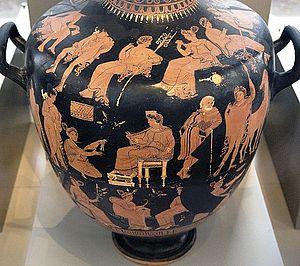
Assemblée divine (épaule). Mystères d'Éleusis, Déméter et Métanire (panse). Hydrie apulienne à figures rouges, v. 340 av. J.-C.
Le groupe des vases funéraires apuliens peints est un complexe cohérent de 29 vases, plat, assiettes, fragments de vases et groupes de fragments. Ces pièces font partie de la collection d'antiquités de l'Altes Museum de Berlin. L'ensemble consiste en vases en partie surdimensionnés et précieux, richement ornés avec des figures du « style riche » de la céramique à figures rouges d'Apulie. Des pièces de qualité moyenne ou inférieure les accompagnent. Ces pièces proviennent vraisemblablement de la fouille sauvage d'une tombe pendant la deuxième moitié du XXᵉ siècle.
La Tablette de Ninnion est une plaque votive d'argile à figures rouges, en forme de naïskos, datée d'environ -370, qui donne de précieuses informations sur les rituels secrets des Mystères d'Éleusis. Elle est conservée au Musée national archéologique d'Athènes sous le numéro 11036.